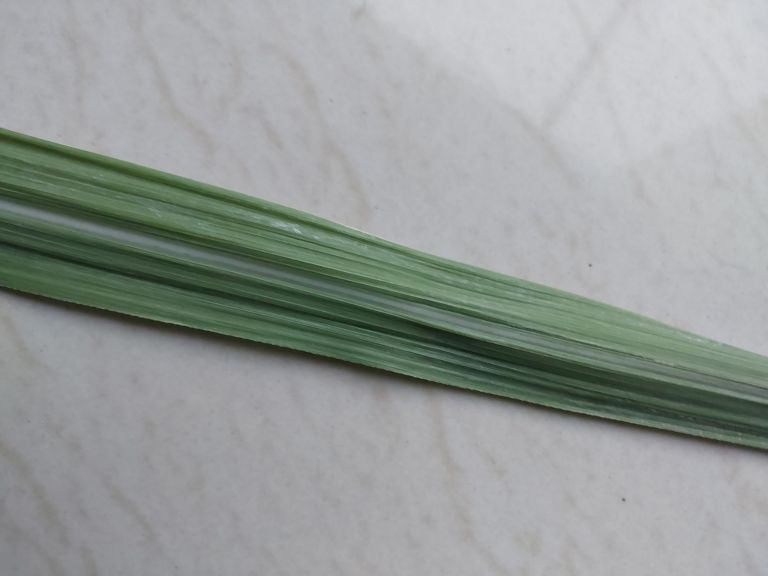
Label: Viral Disease